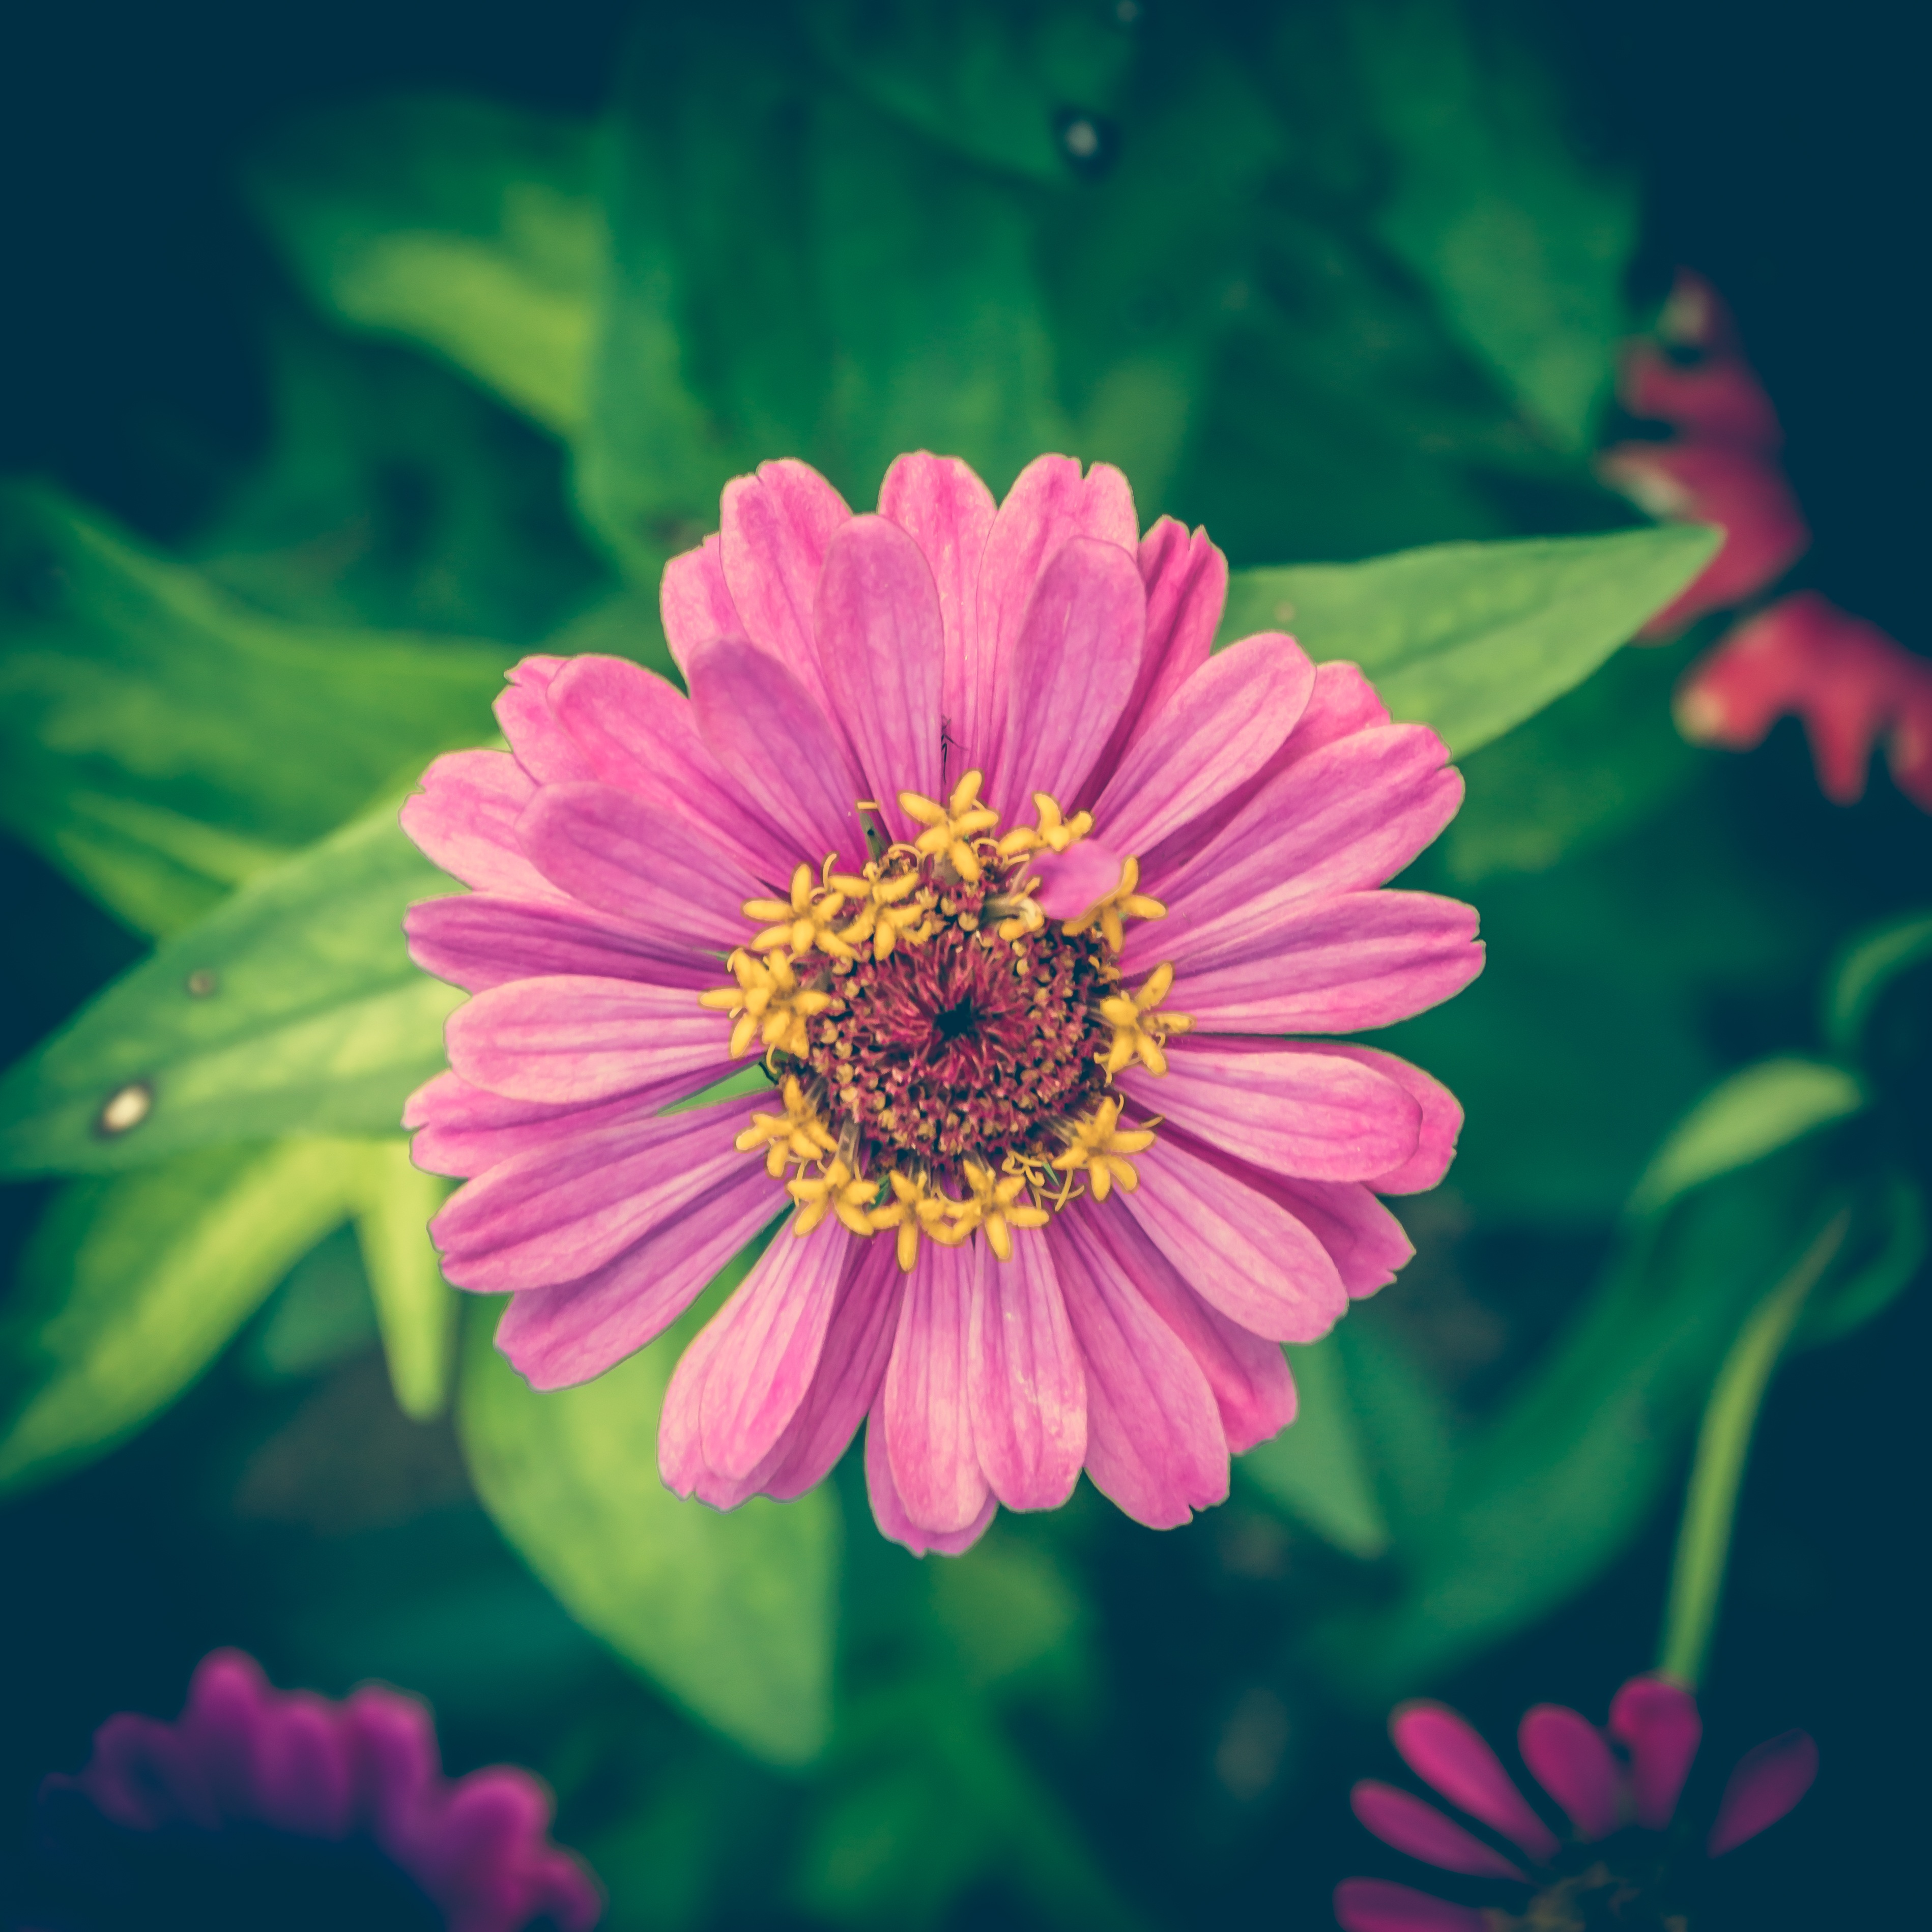
nature, abstract, plant, photography, vintage, retro, texture, flower, petal, floral, daisy, green, romantic, grunge, pink, paper, flora, wildflower, close up, art, background, design, wallpaper, beautiful, day, zinnia, macro photography, flowering plant, daisy family, annual plant, plant stem, land plant, garden cosmos